Chasseurs d'Afrique

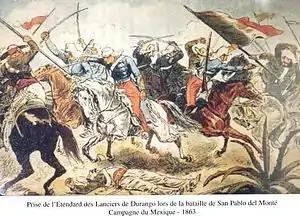
Chasseurs d'Afrique taking the standard of the Durango lancers at the Battle of San Pablo del Monte.

All four of the regiments then in existence participated in the Franco-Prussian War of 1870, with only depot squadrons remaining in Algeria. They suffered heavy casualties in a series of charges at the Battle of Sedan. Drawing on reservists and volunteers it was possible to reconstitute three provisional regiments, two of which continued to fight on as part of the new Republican armies.